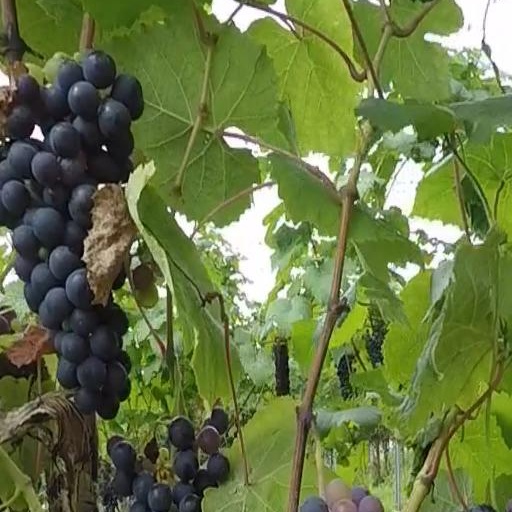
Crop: grape